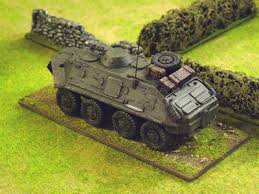
Label: BTR-60